Doc Kauffman

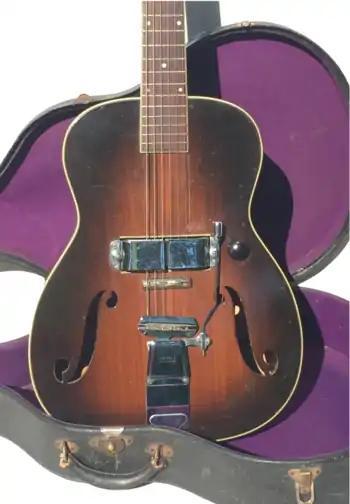
Doc Kauffman Vibrola found on Ken Roberts Model

In the early 1940s, Doc Kauffman and Leo Fender would enter a business partnership, forming the K&F company in 1945. K&F only lasted 3 years, having produced amplifiers and lap steel guitars in small quantities. After Kauffman left, K&F was transformed into the Fender Electric Instrument Company. Kauffman and Fender remained friends until Kauffman's death in 1990. Doc Kauffman considered Leo Fender such a close friend, that Leo was listed as next of kin, after Doc's children, in Doc's final will & testament. Leo died just one year after Doc in 1991.